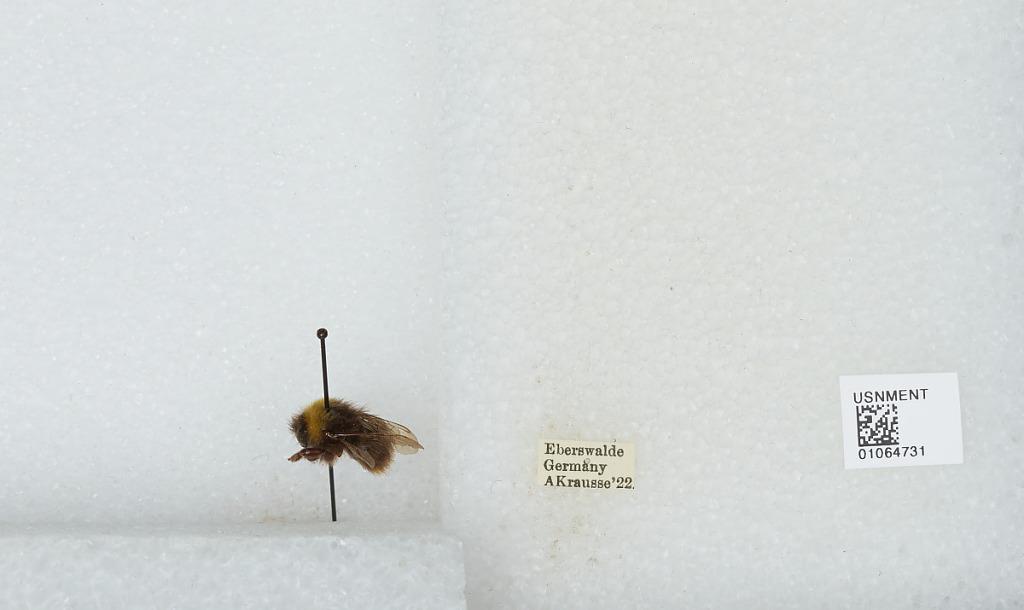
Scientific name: Bombus sp.
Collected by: A. Krausse
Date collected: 1922--
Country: Germany
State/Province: Brandenburg
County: Barnim
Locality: Eberswalde
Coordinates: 52.8356, 13.8182